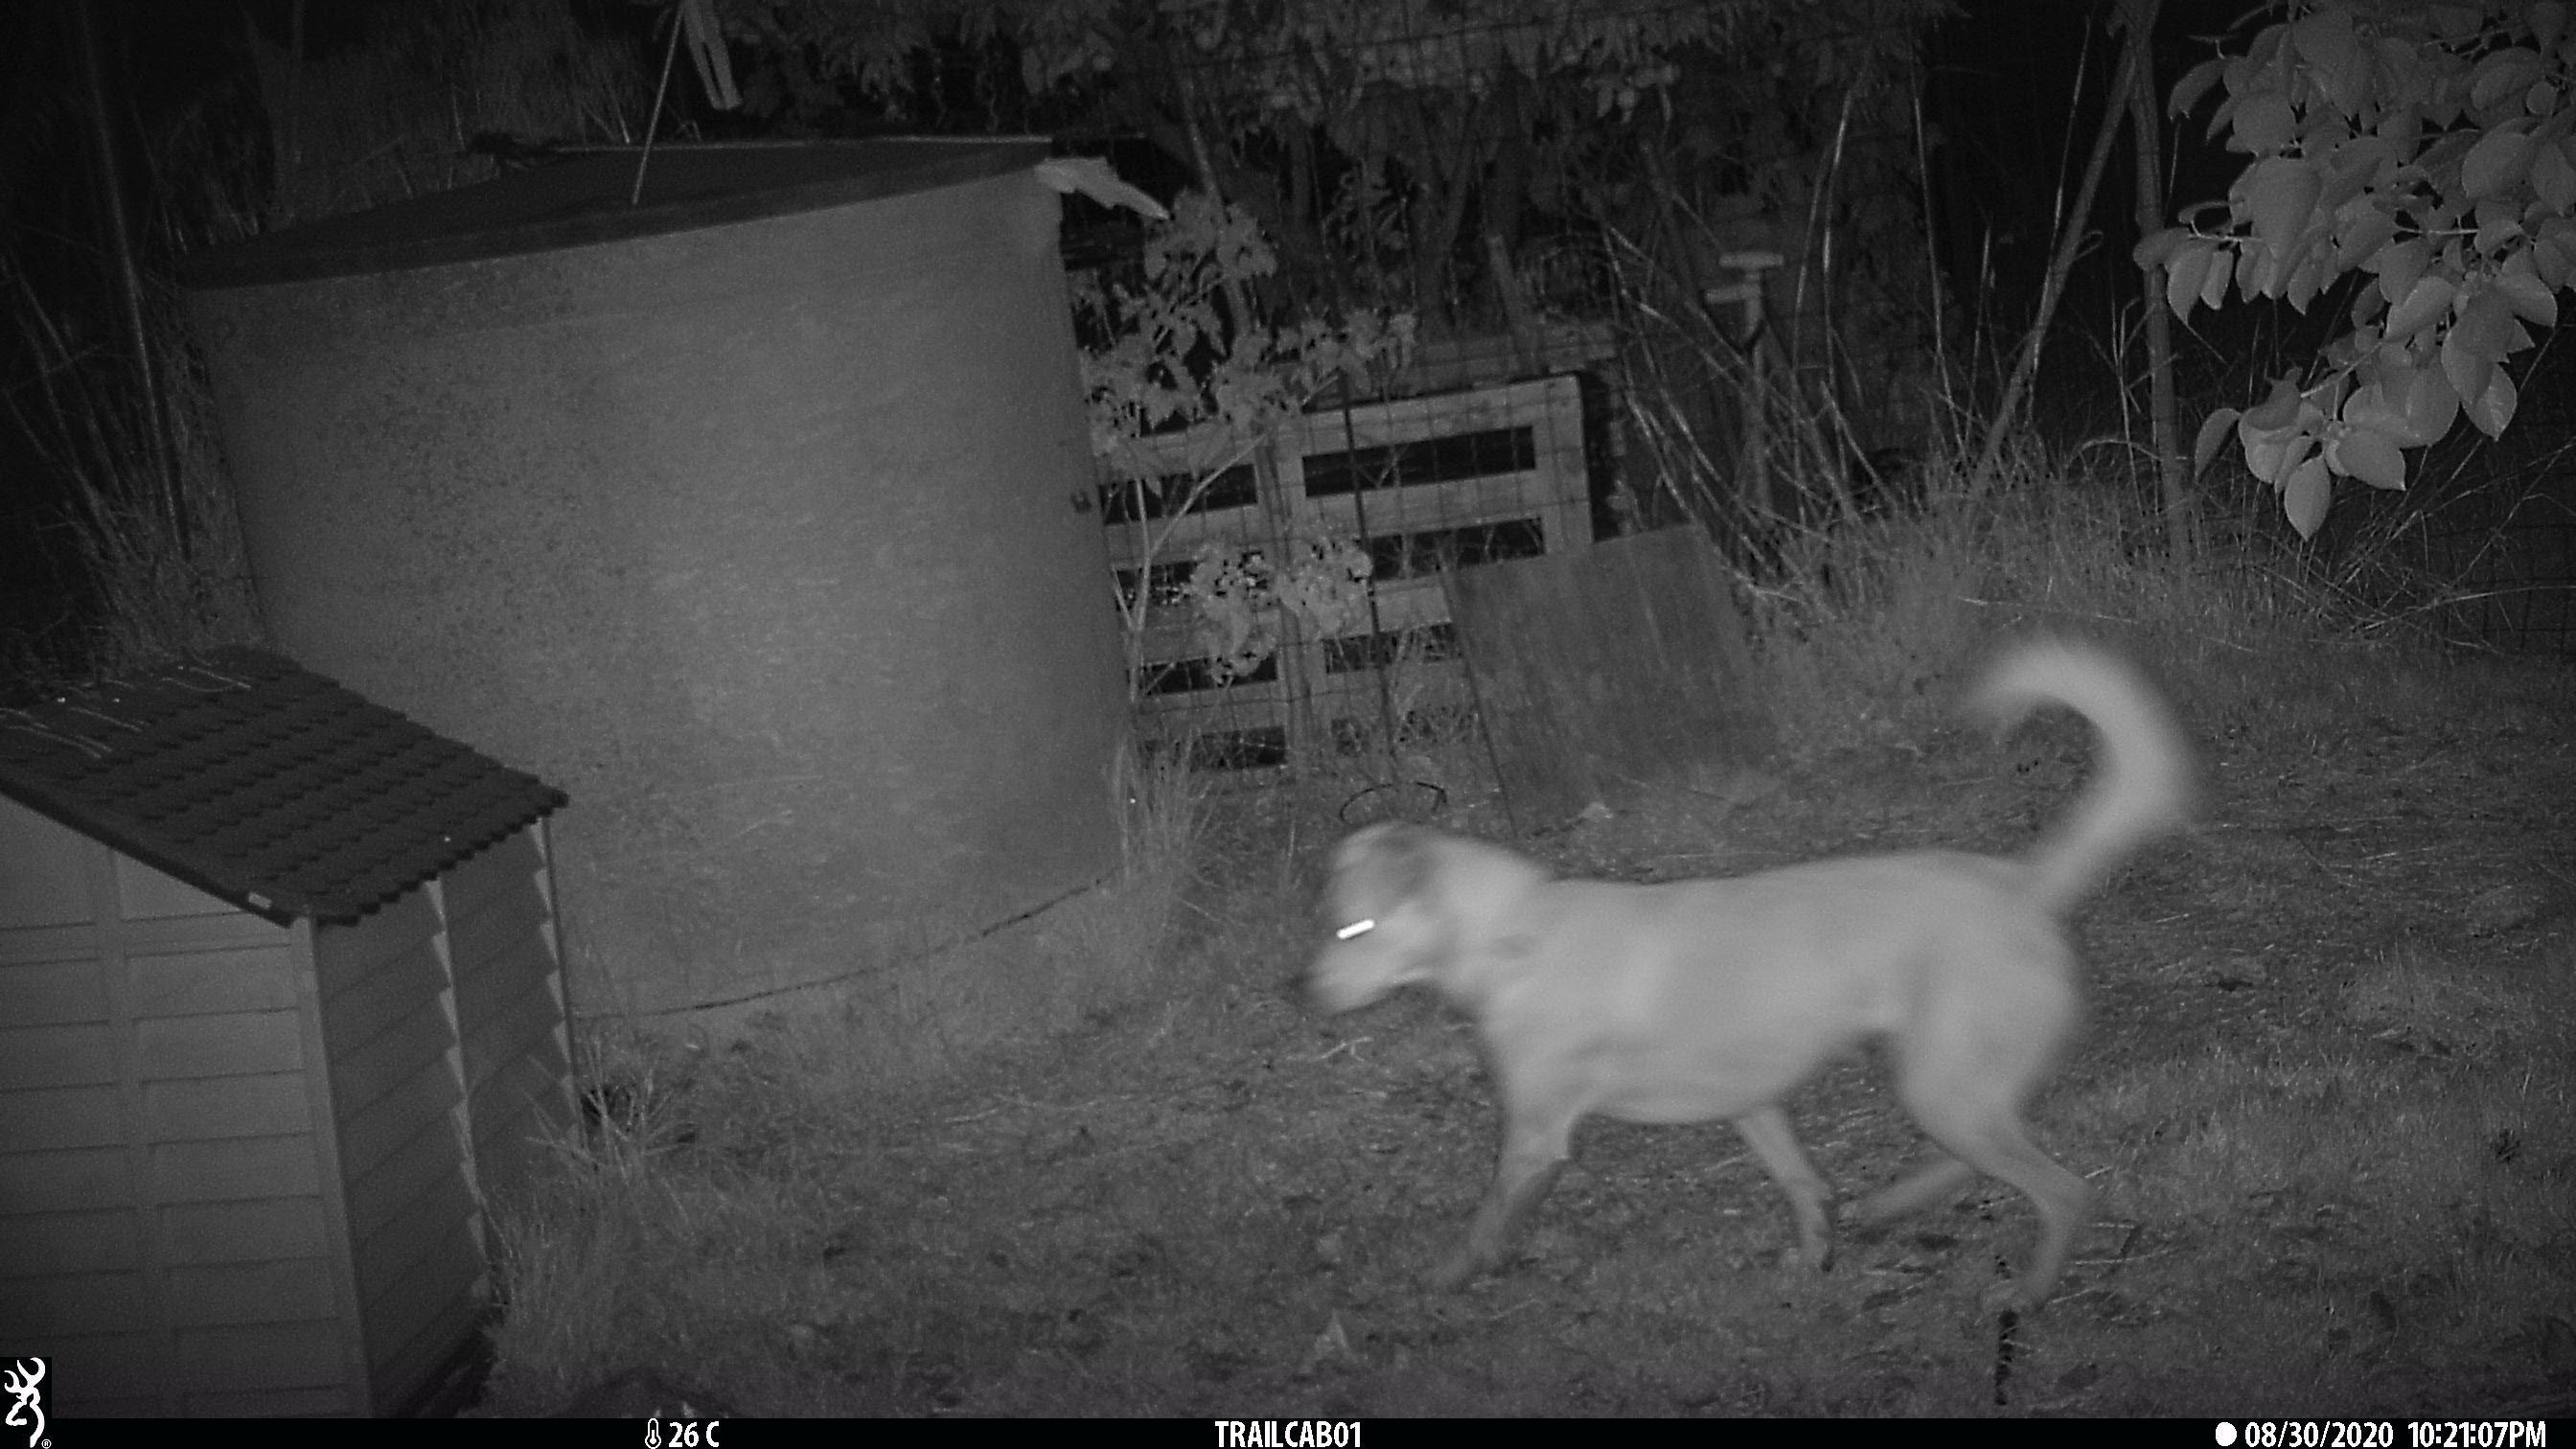
Species: Canis familiaris